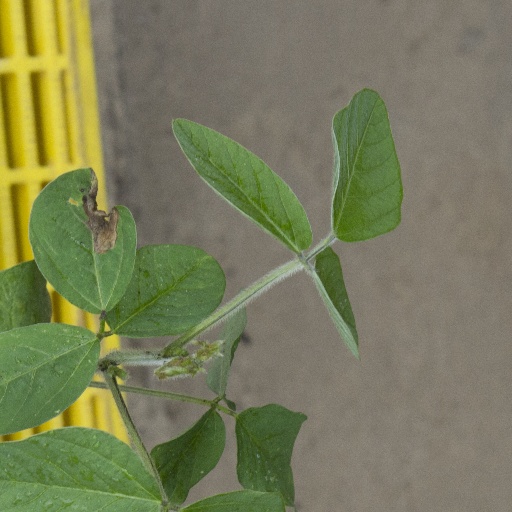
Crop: soybean